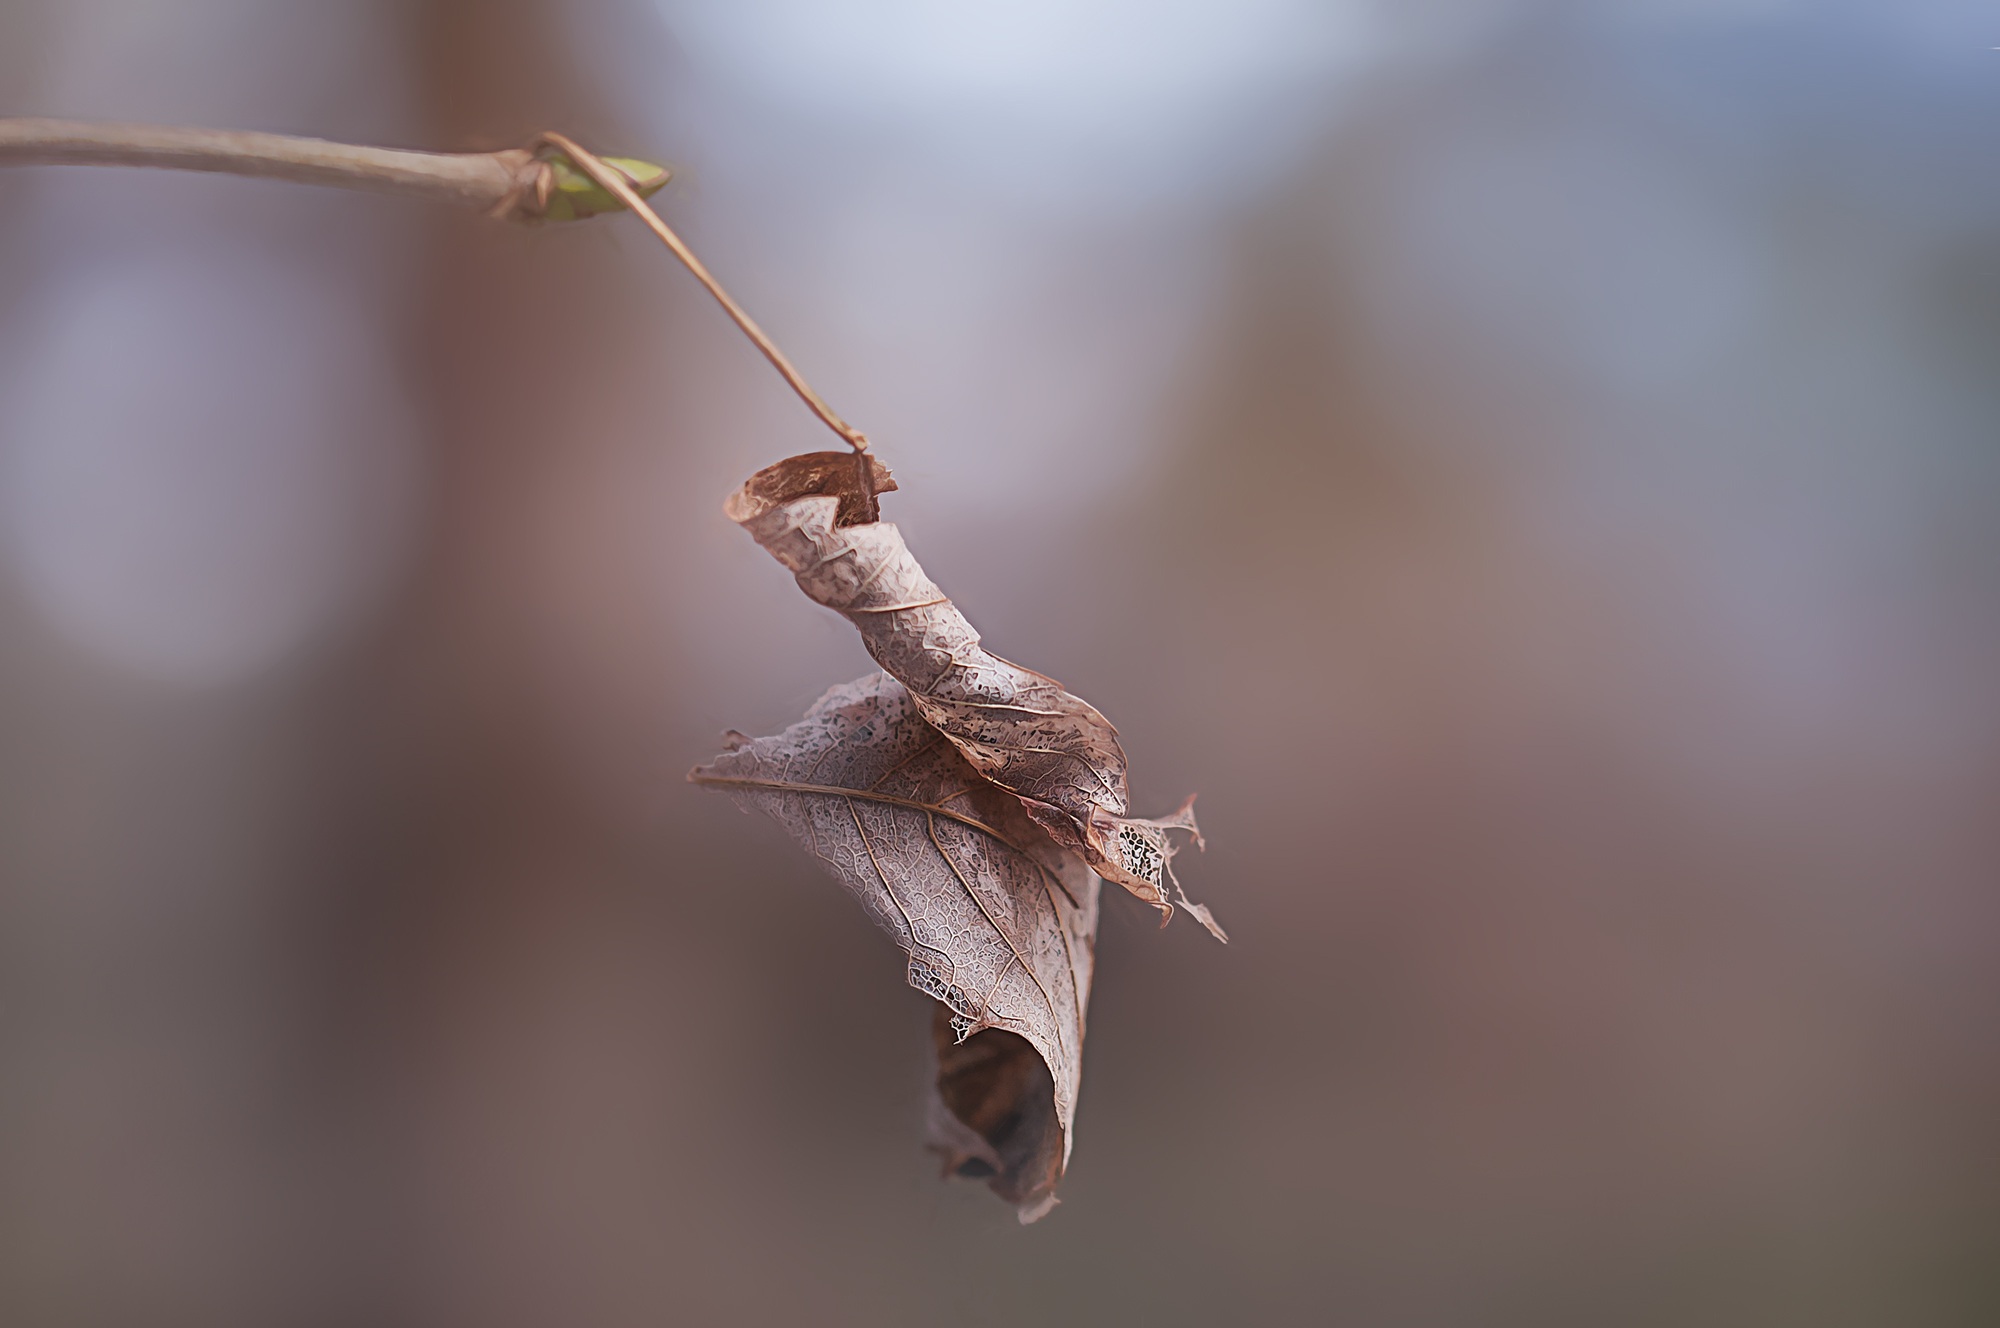
nature, branch, bird, wing, photography, leaf, dry, insect, close, fauna, invertebrate, twig, close up, leaves, autumn leaf, depth of field, macro photography, plant stem